Qajar Iran

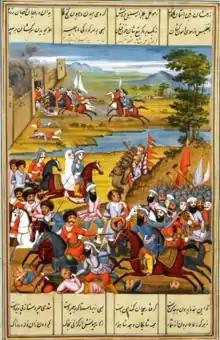
The capture of Tbilisi by Agha Muhammad Khan. A Qajar-era Persian miniature from the British Library.

The consequences of these events came a few years later when a strong new Iranian dynasty under the Qajars emerged victorious in the protracted power struggle in Iran. Their head, Agha Mohammad Khan, as his first objective, resolved to bring the Caucasus again fully under the Persian orbit. For Agha Mohammad Khan, the resubjugation and reintegration of Georgia into the Iranian empire was part of the same process that had brought Shiraz, Isfahan, and Tabriz under his rule. He viewed, like the Safavids and Nader Shah before him, the territories no different from the territories in mainland Iran. Georgia was a province of Iran the same way Khorasan was. As "The Cambridge History of Iran" states, its permanent secession was inconceivable and had to be resisted in the same way as one would resist an attempt at the separation of Fars or Gilan. It was therefore natural for Agha Mohammad Khan to perform whatever necessary means in the Caucasus in order to subdue and reincorporate the recently lost regions following Nader Shah's death and the demise of the Zands, including putting down what in Iranian eyes was seen as treason on the part of the "vali" of Georgia.